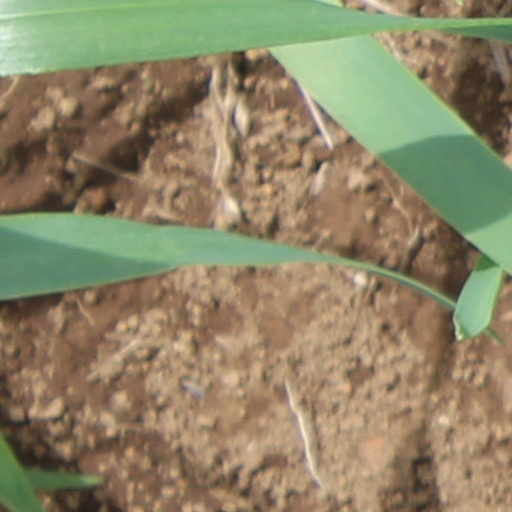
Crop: wheat